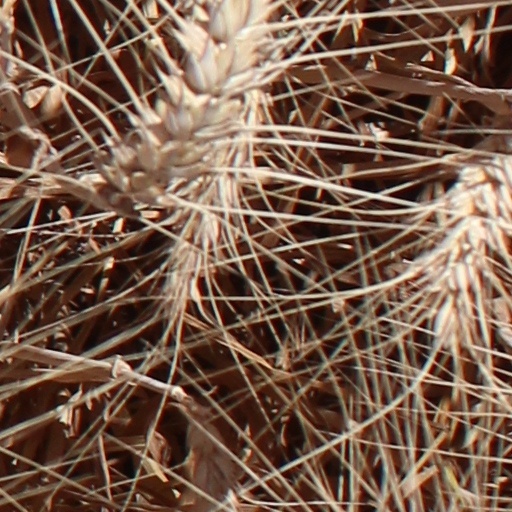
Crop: wheat